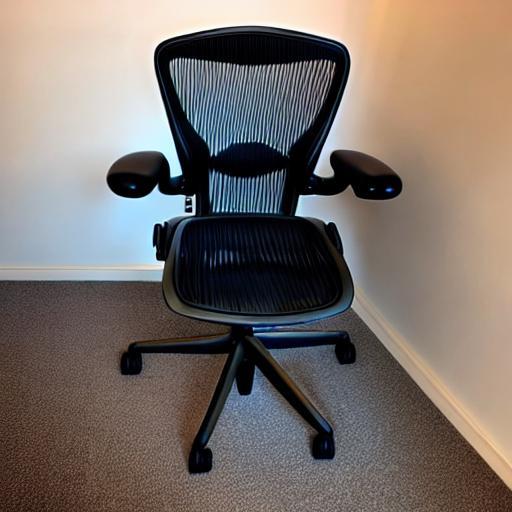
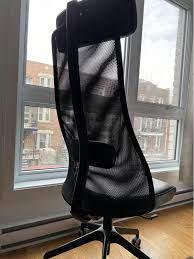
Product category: items_chair
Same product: no